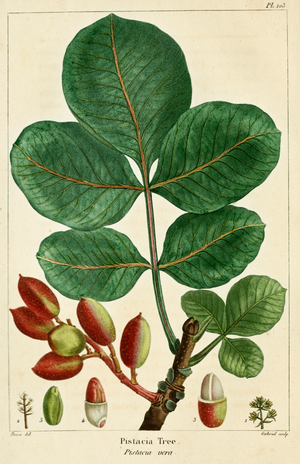
Le pistachier, pistachier commun, pistachier cultivé ou pistachier vrai, est un arbuste de 3 à 10 mètres, de la famille des Anacardiaceae.